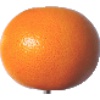
Label: pink_grapefruit